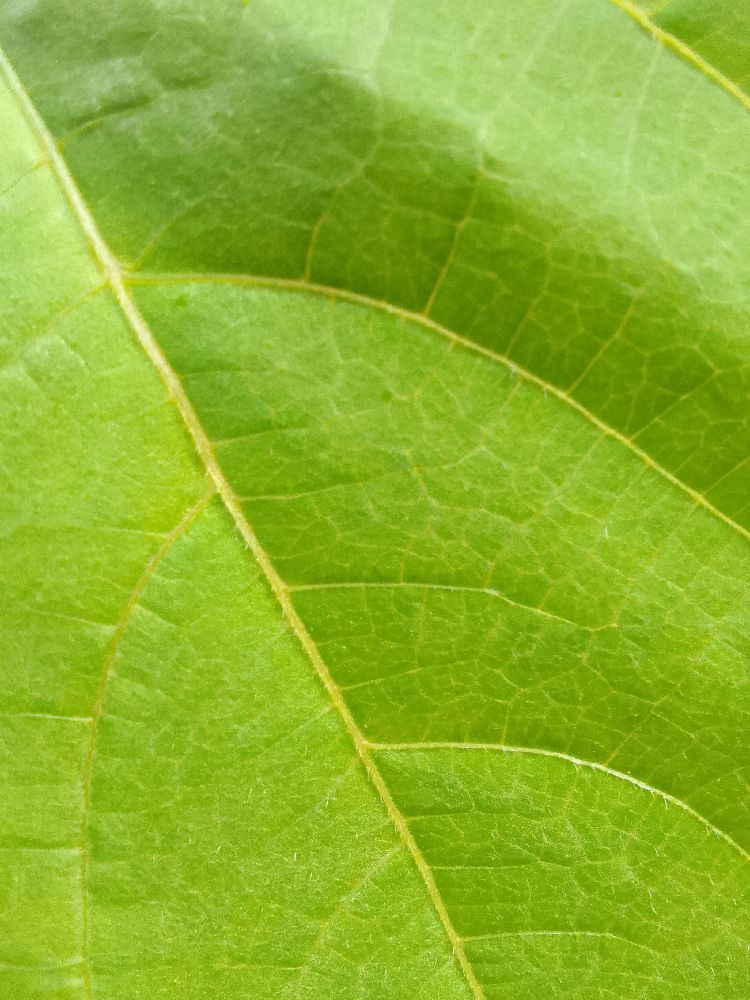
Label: healthy